Mineirão

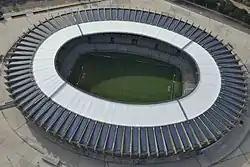
Sisbrace

Mineirão (named after its large structure), officially known as Governador Magalhães Pinto Stadium (named after Magalhães Pinto), is an association football stadium in Belo Horizonte, Brazil. Owned by the state of Minas Gerais, it is used by Clube Atlético Mineiro and by Cruzeiro Esporte Clube.